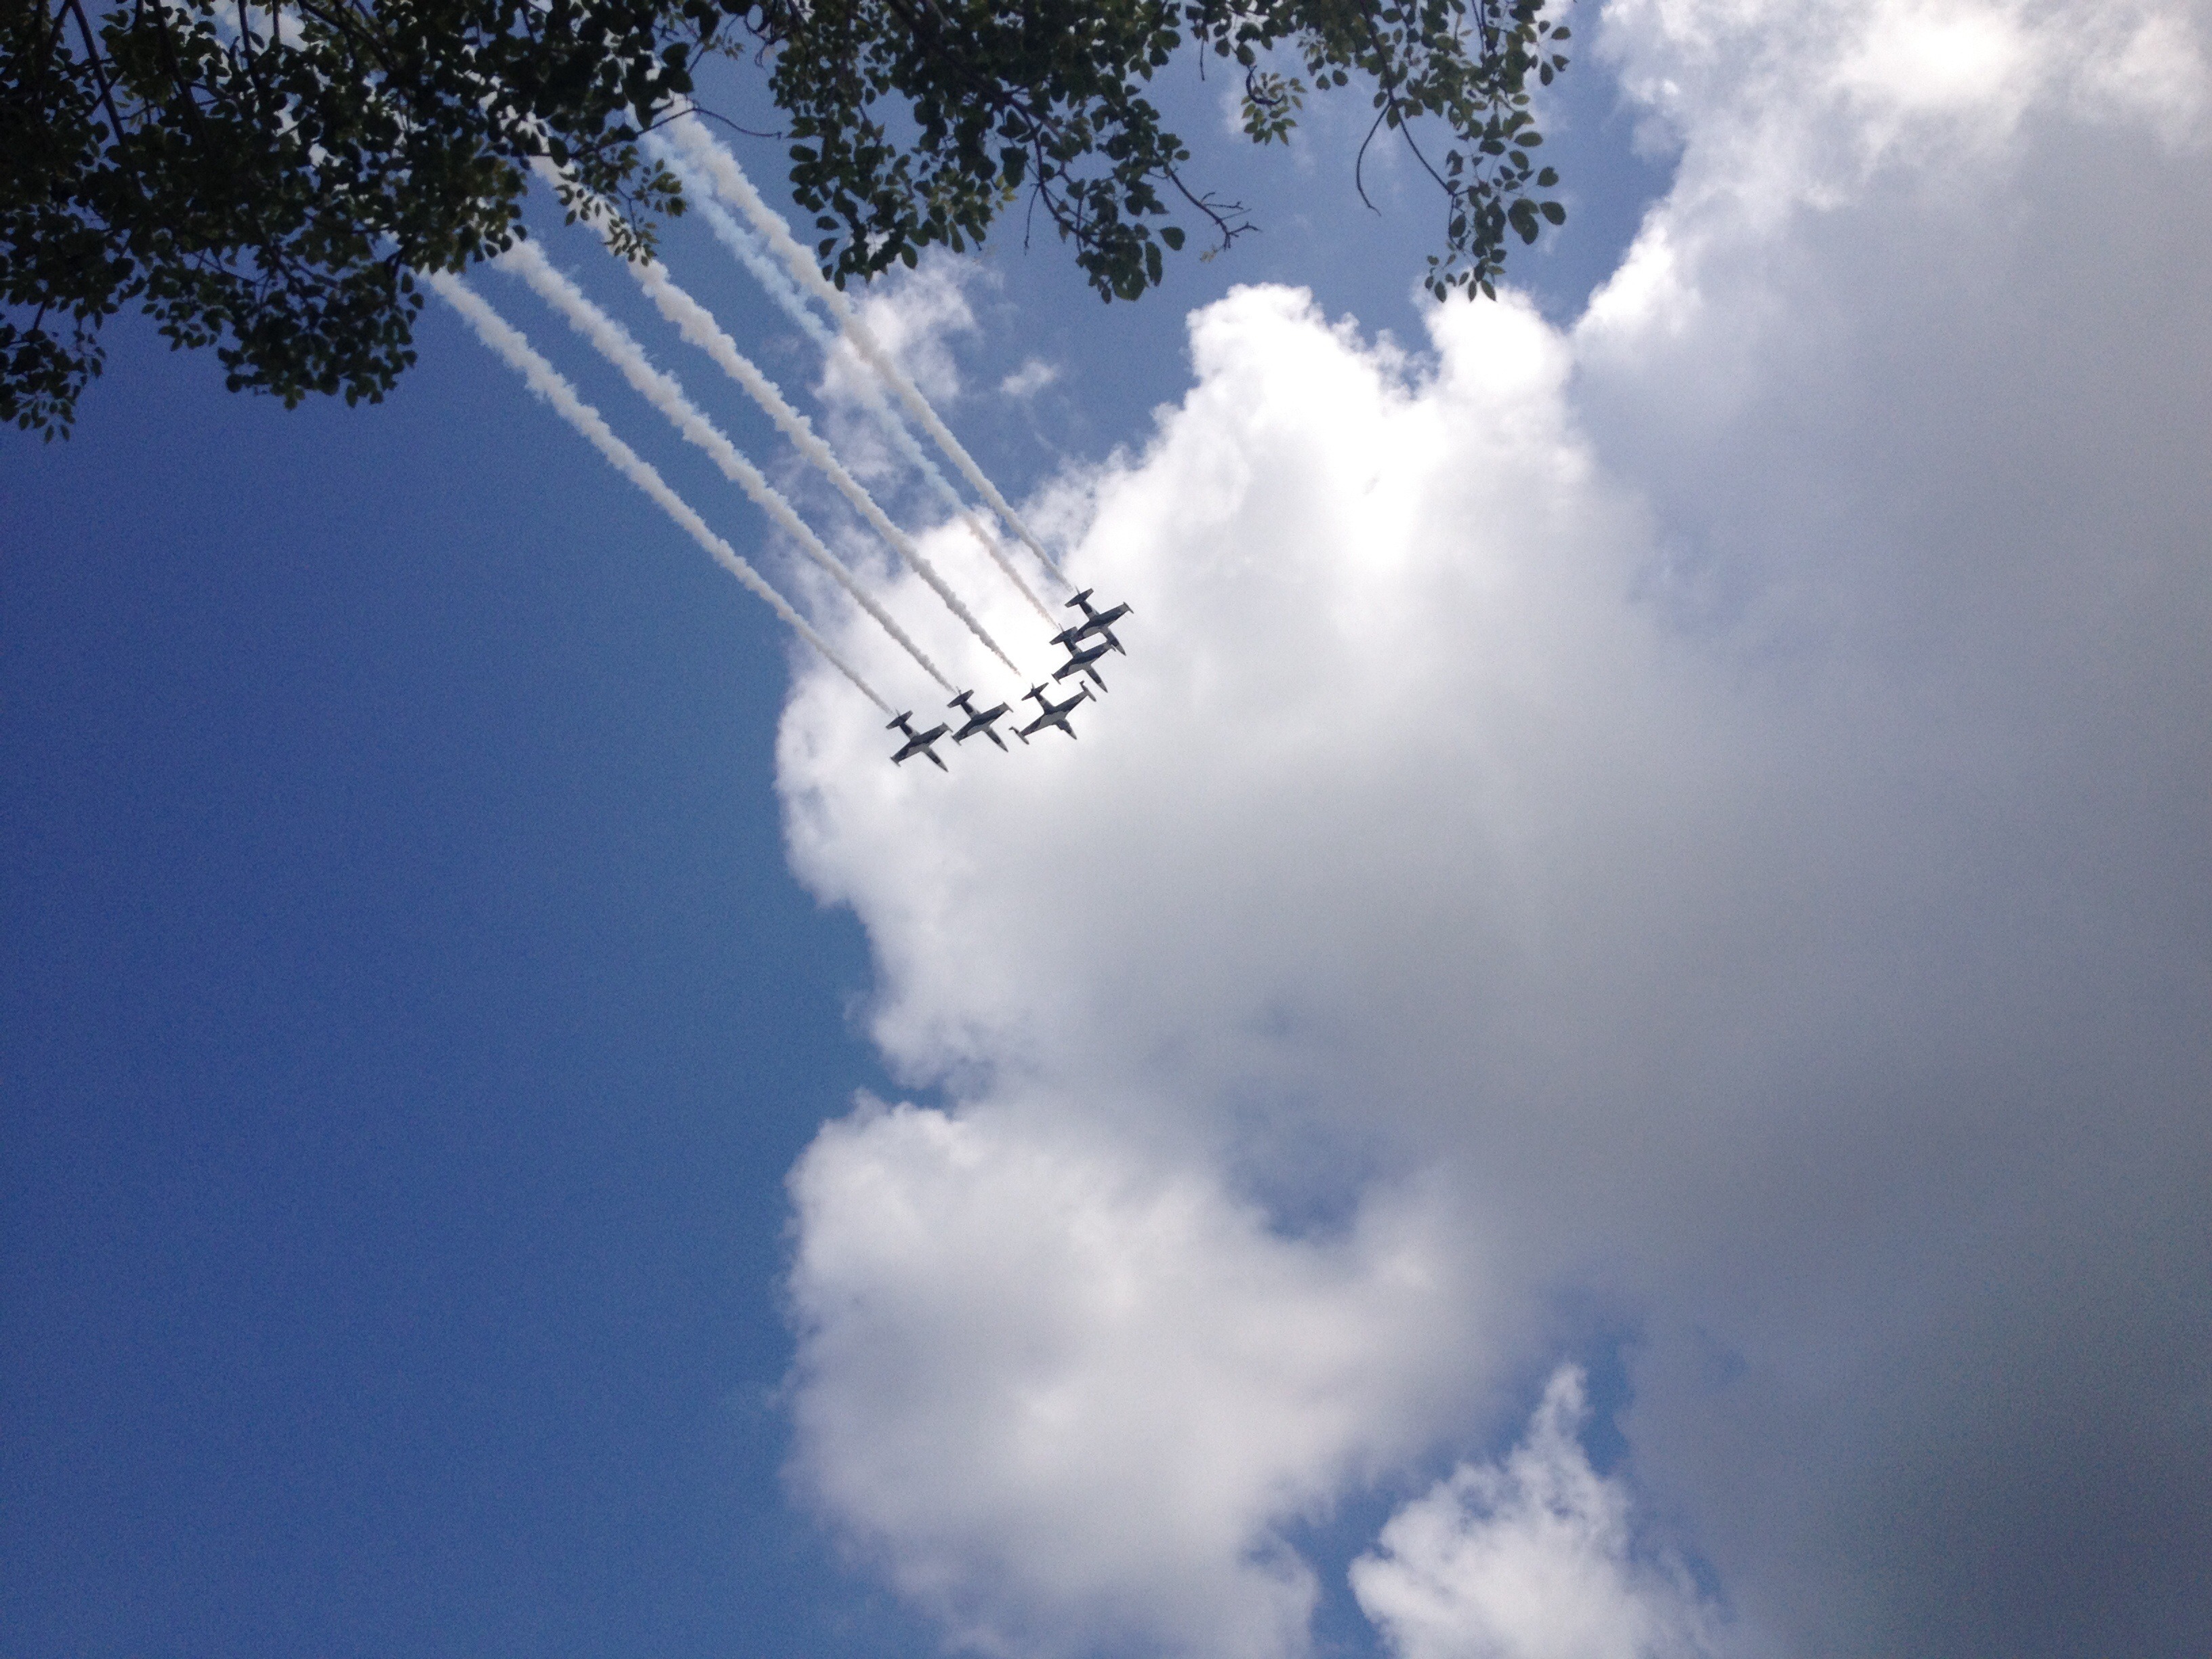
cloud, sky, sunlight, atmosphere, smoke, blue, planes, meteorological phenomenon, atmosphere of earth